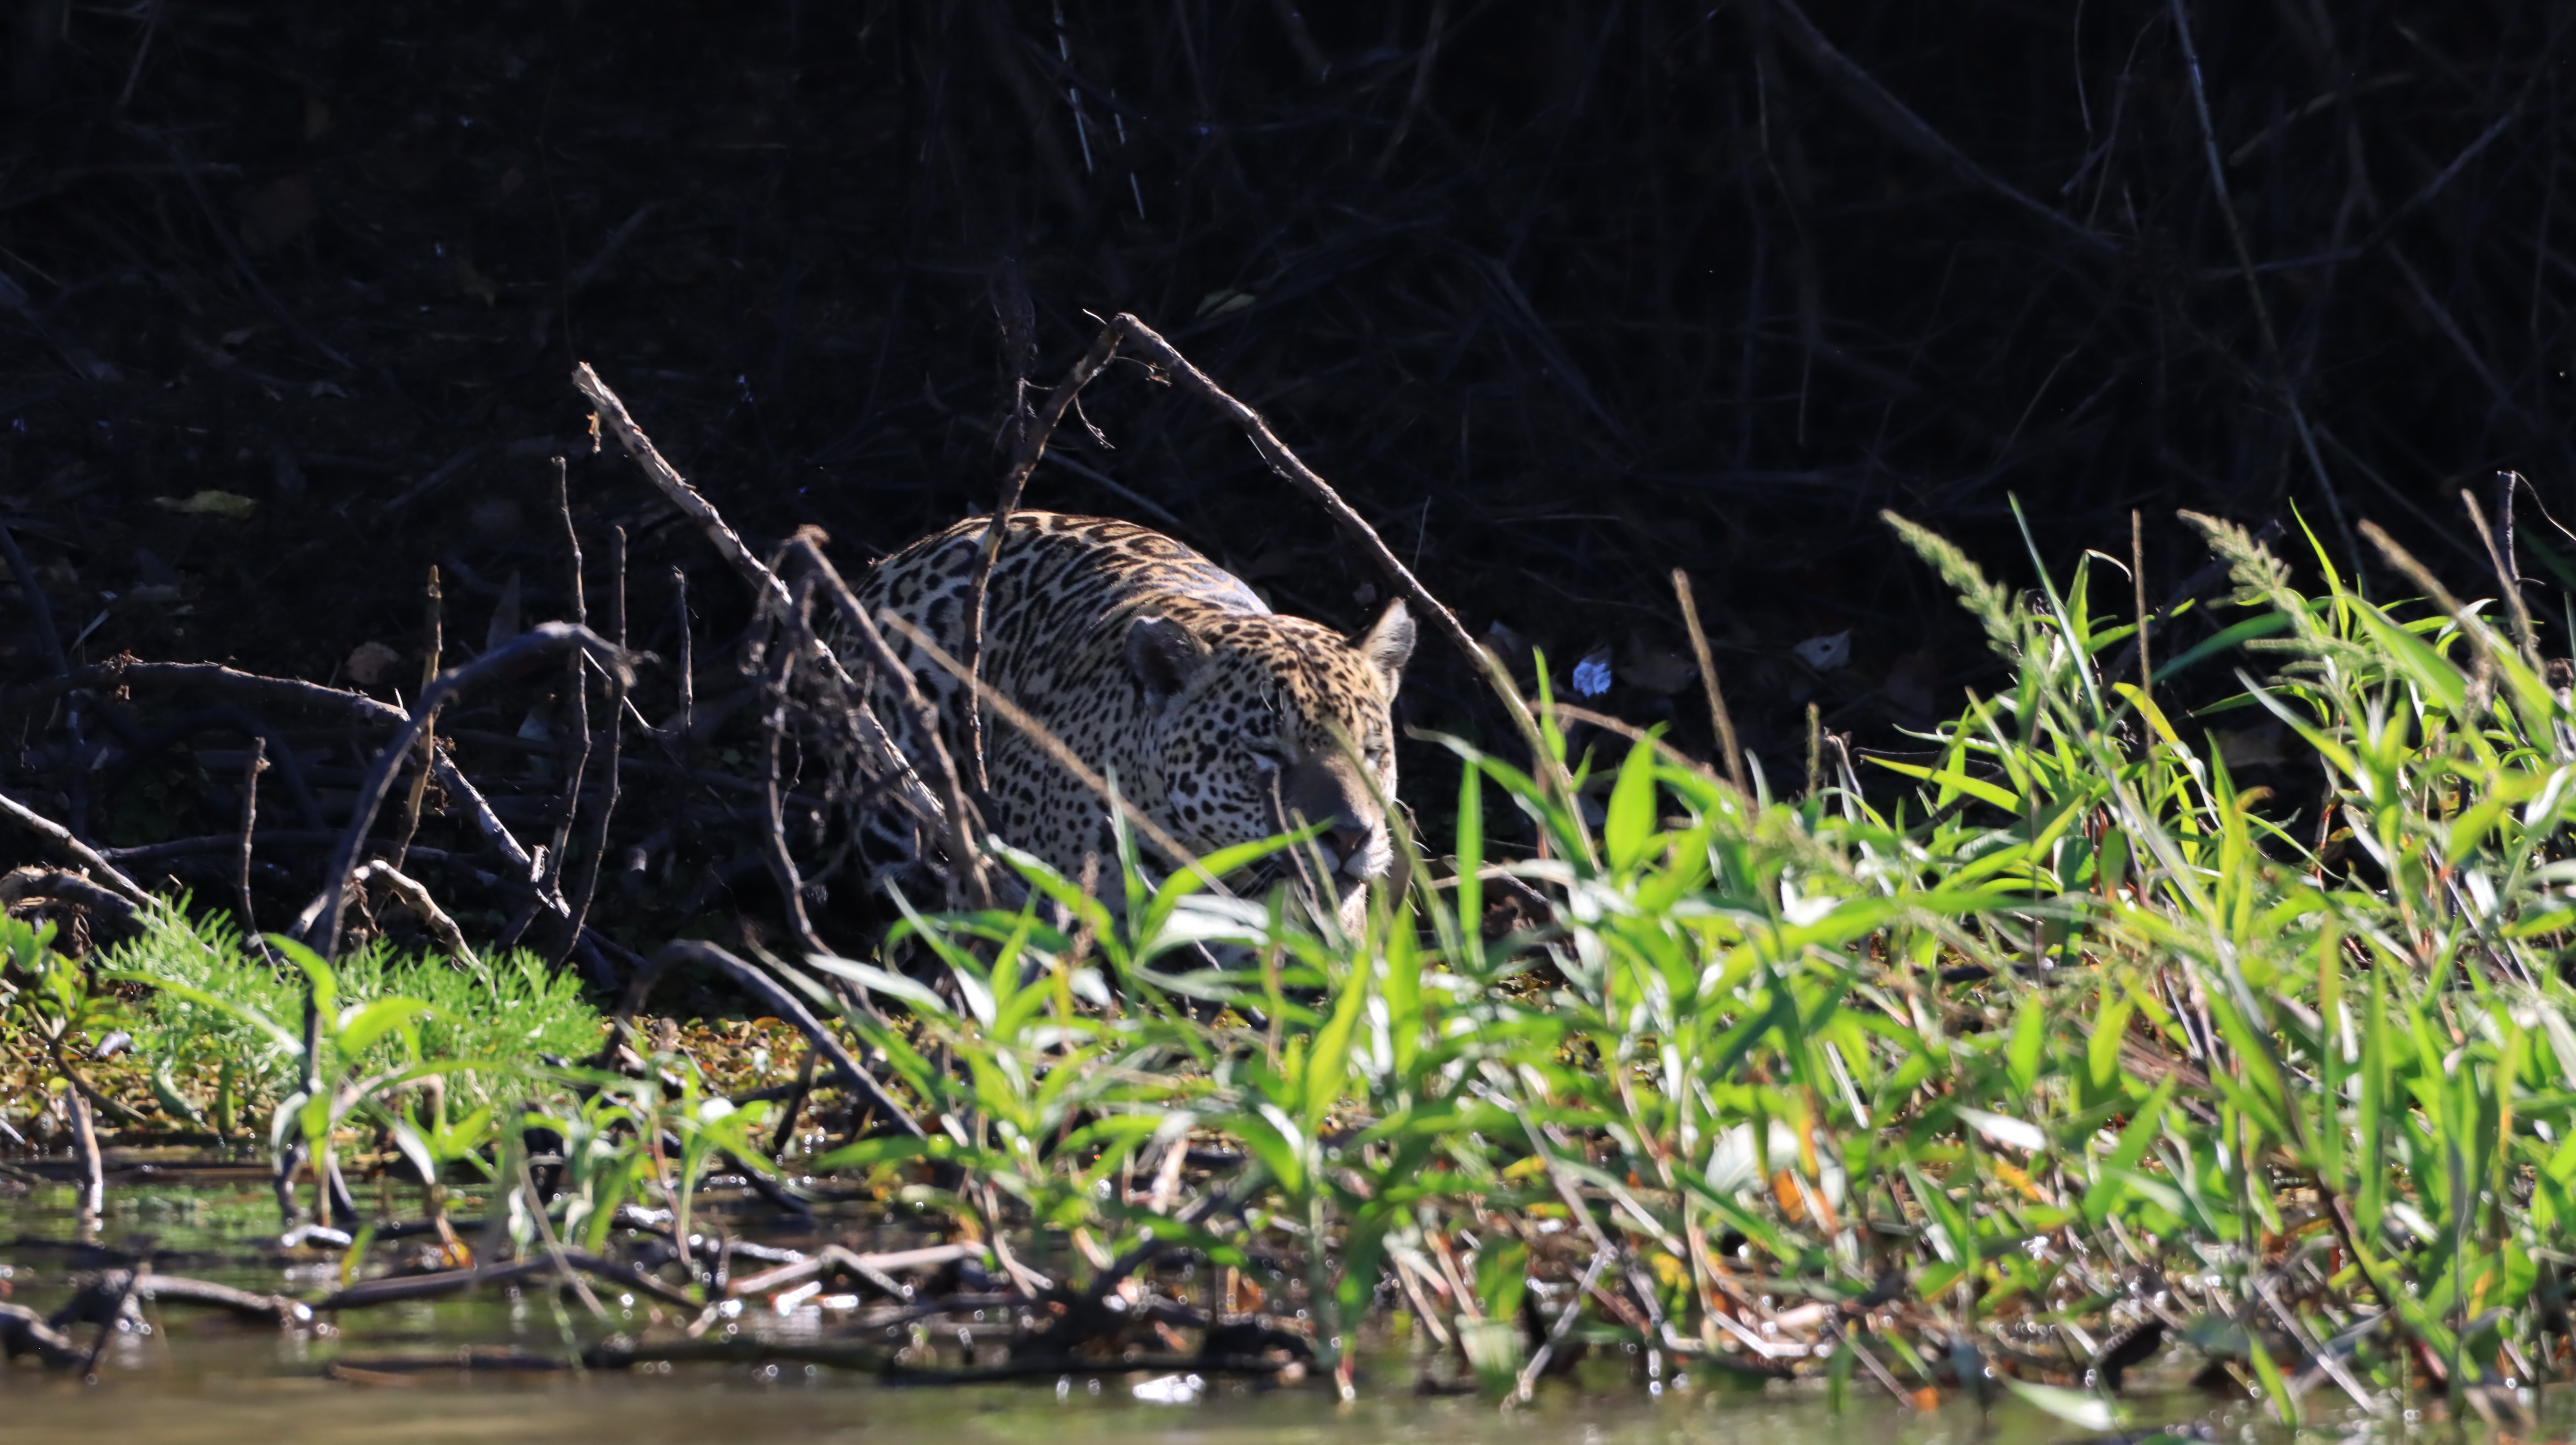
Jaguar: Marcela